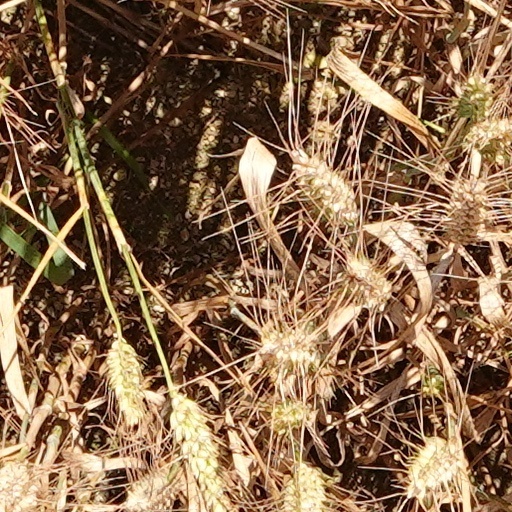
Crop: wheat